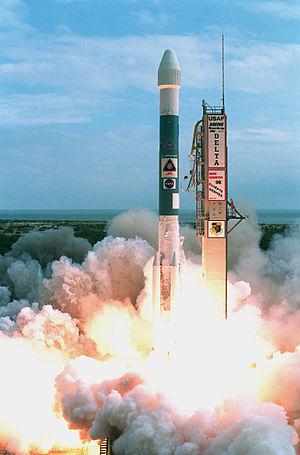
Mars Climate Orbiter est une des deux sondes spatiales de l'agence spatiale américaine, la NASA, lancée en 1998 pour étudier la planète Mars. Cet orbiteur doit étudier la météorologie de la planète Mars, le cycle hydrologique et du dioxyde de carbone, dans le but de mieux modéliser le climat actuel de la planète mais également de reconstituer les changements climatiques passés.